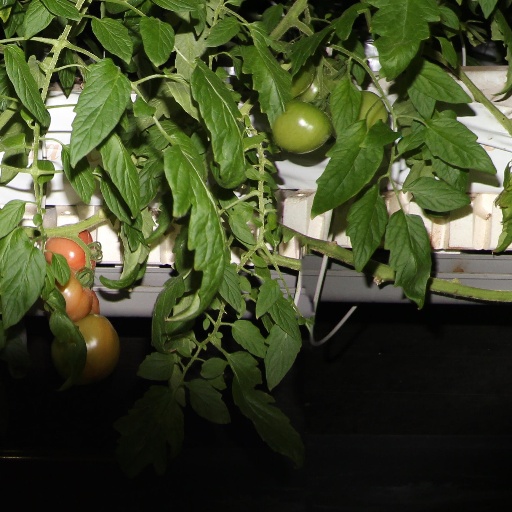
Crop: tomato